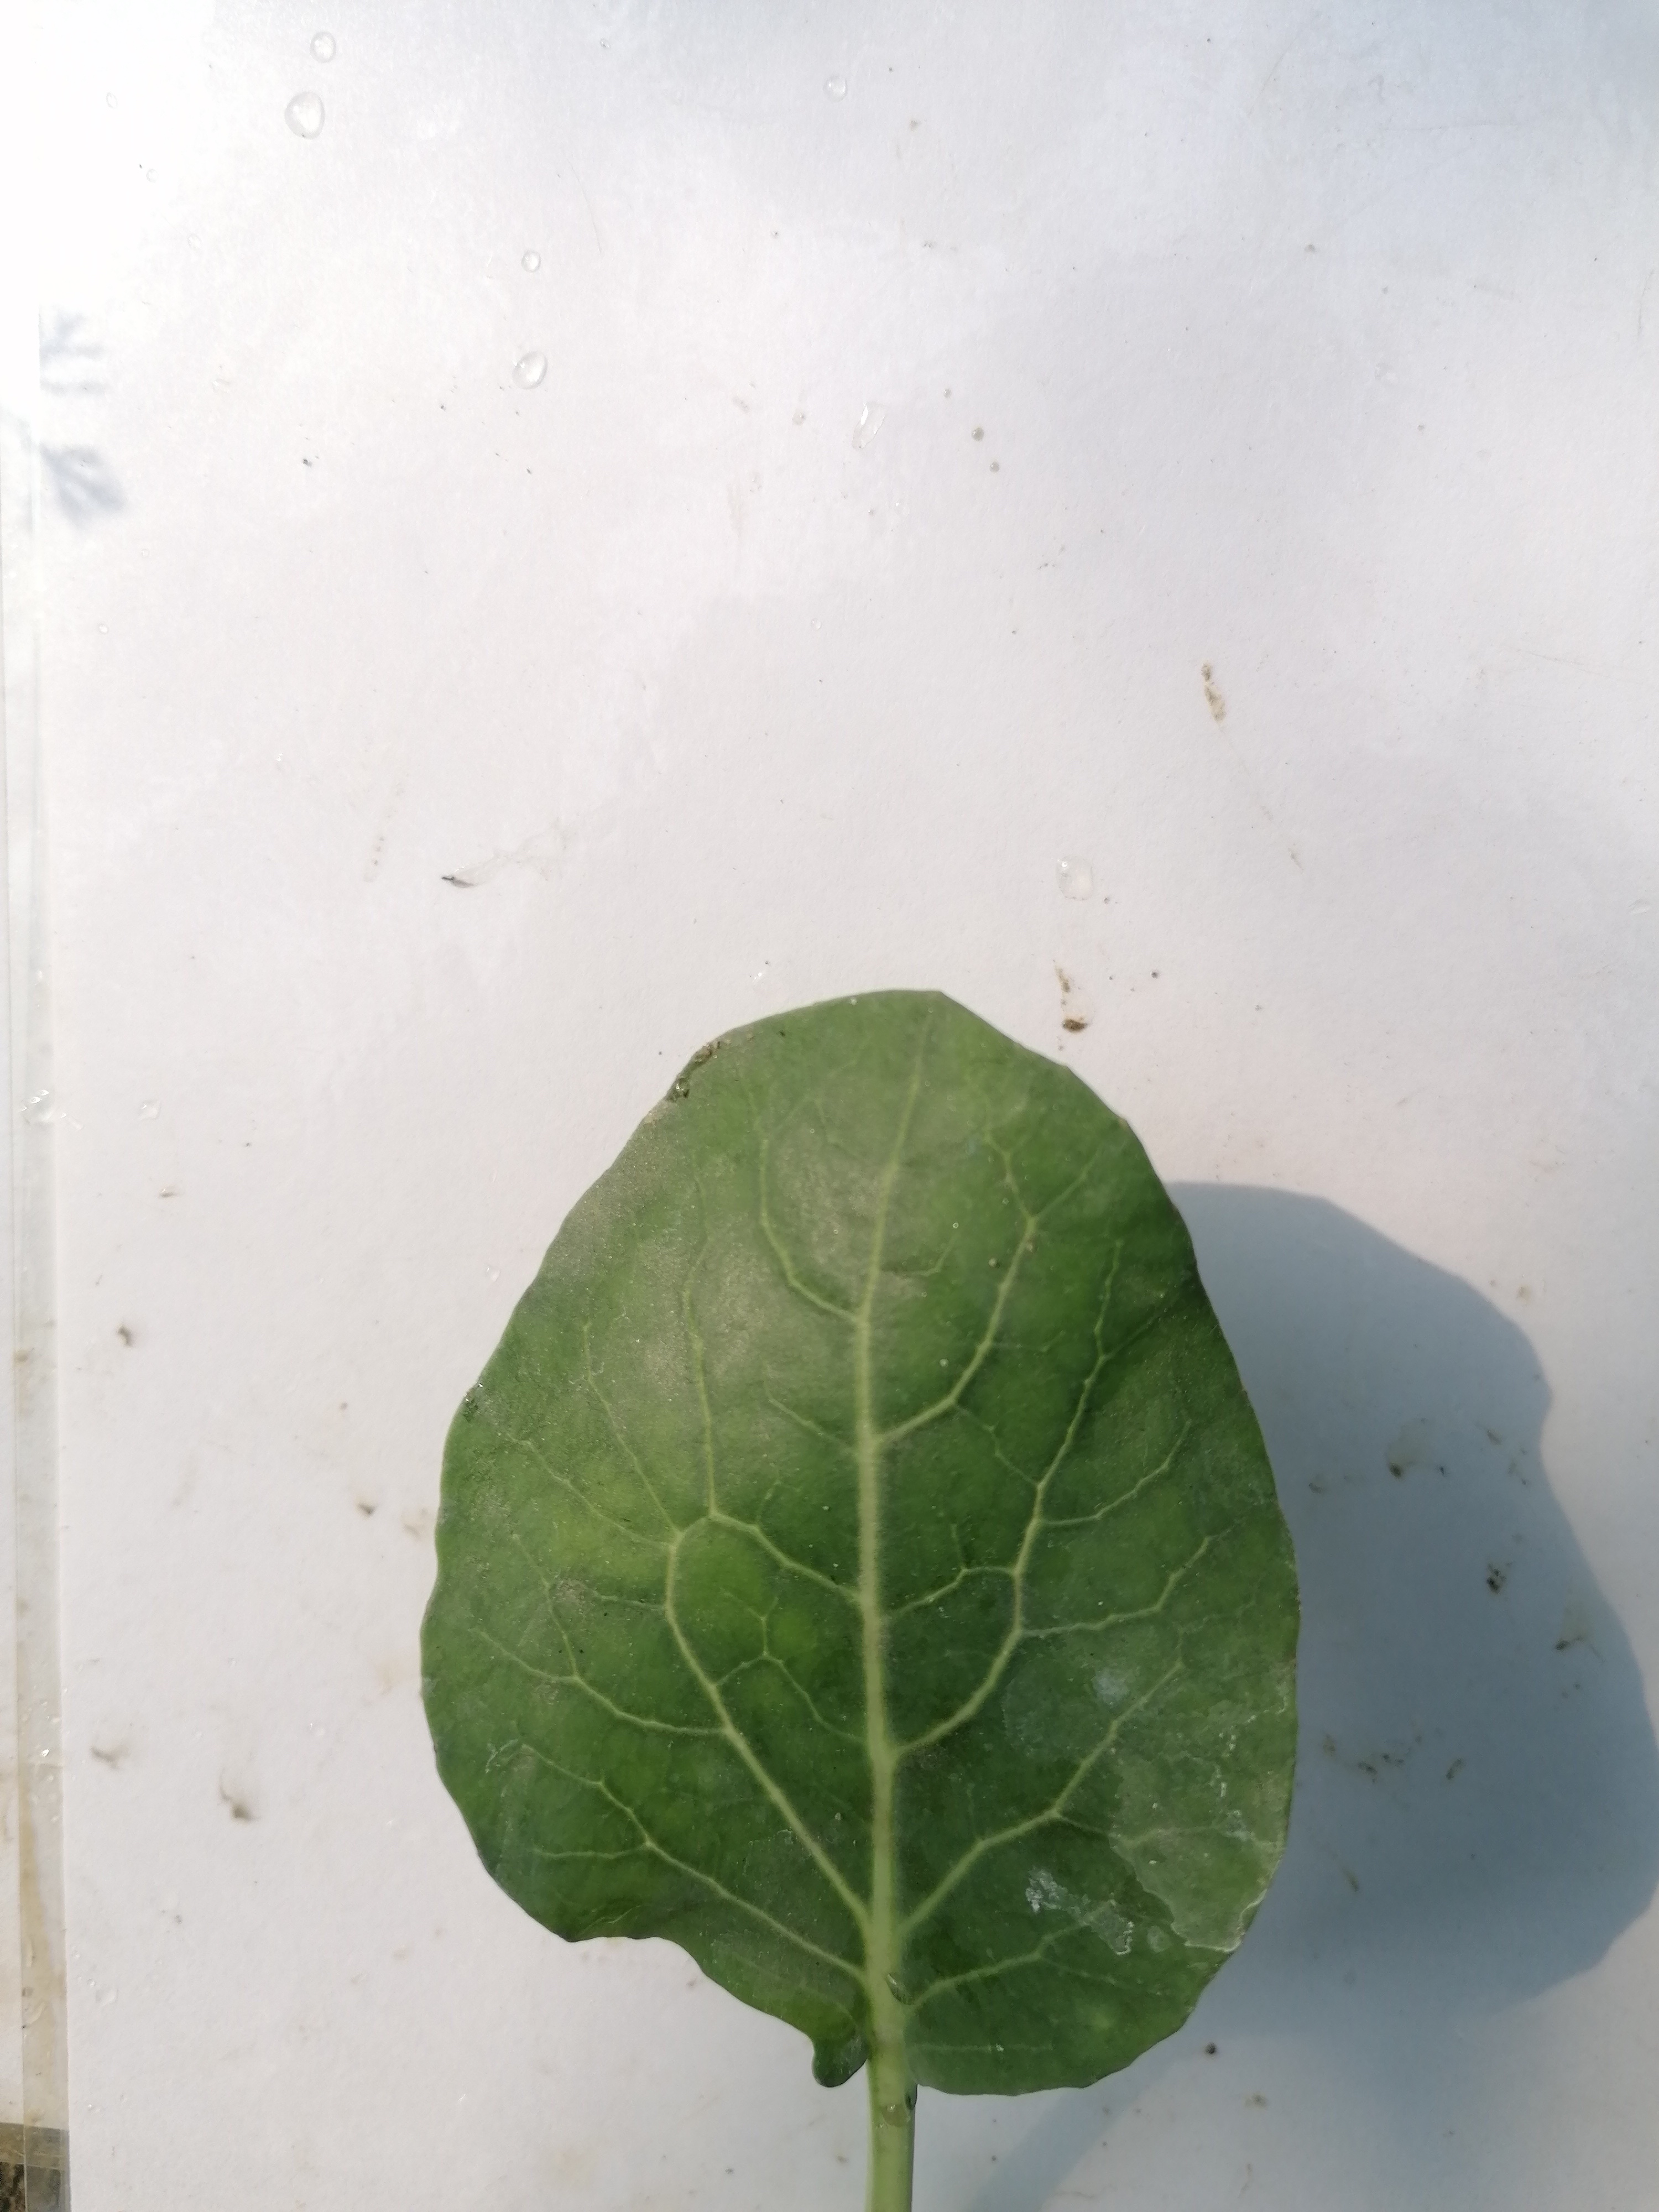
Label: Healthy